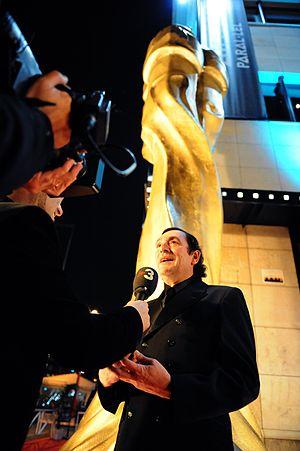
Agustí Villaronga Riutort est un réalisateur espagnol né en 1953 à Palma de Majorque. Son film, L'Enfant de la Lune, a été présenté en compétition à Cannes en 1989.
Le cinéma en catalan est le cinéma qui est réalisé en catalan.